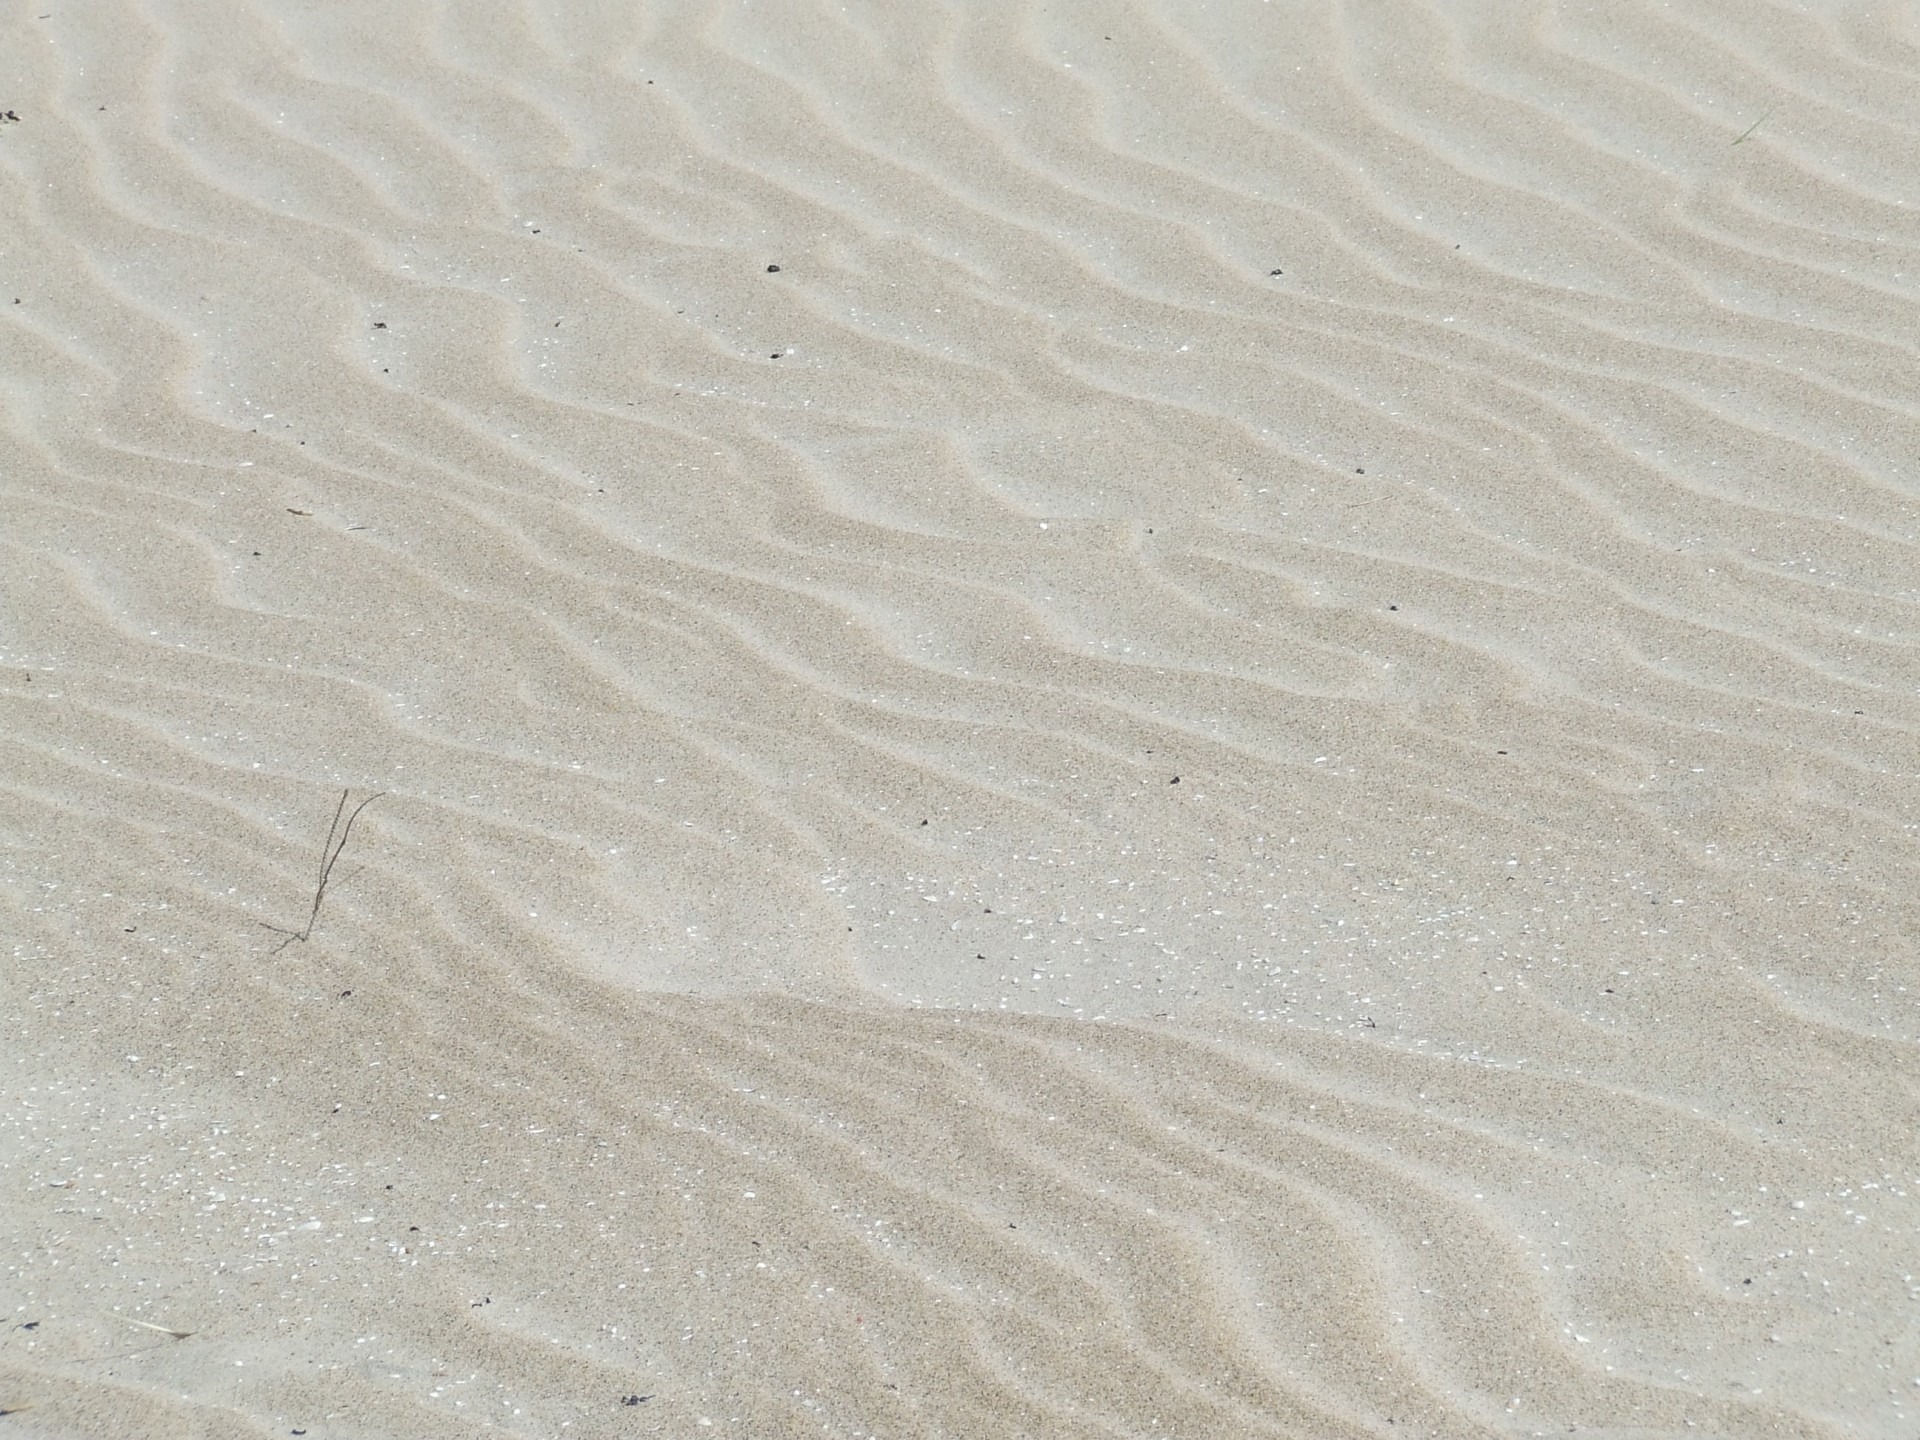
beach, coast, water, sand, wood, white, texture, shore, floor, macro, clean, material, background, ripples, plaster, flooring, plywood, rippled, laminate flooring